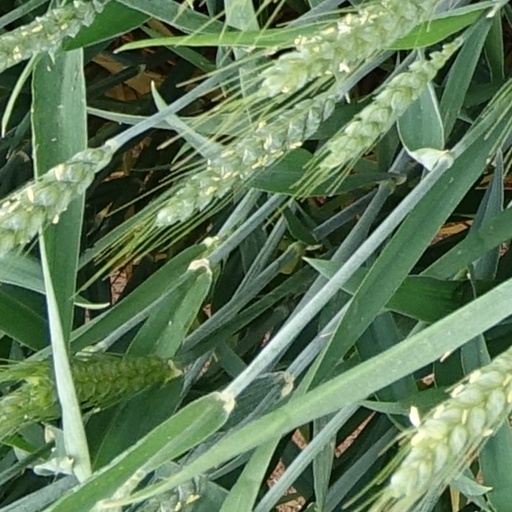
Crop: wheat